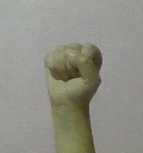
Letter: saad